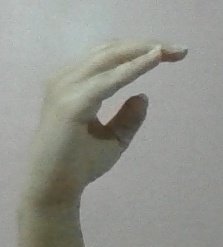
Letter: jeem